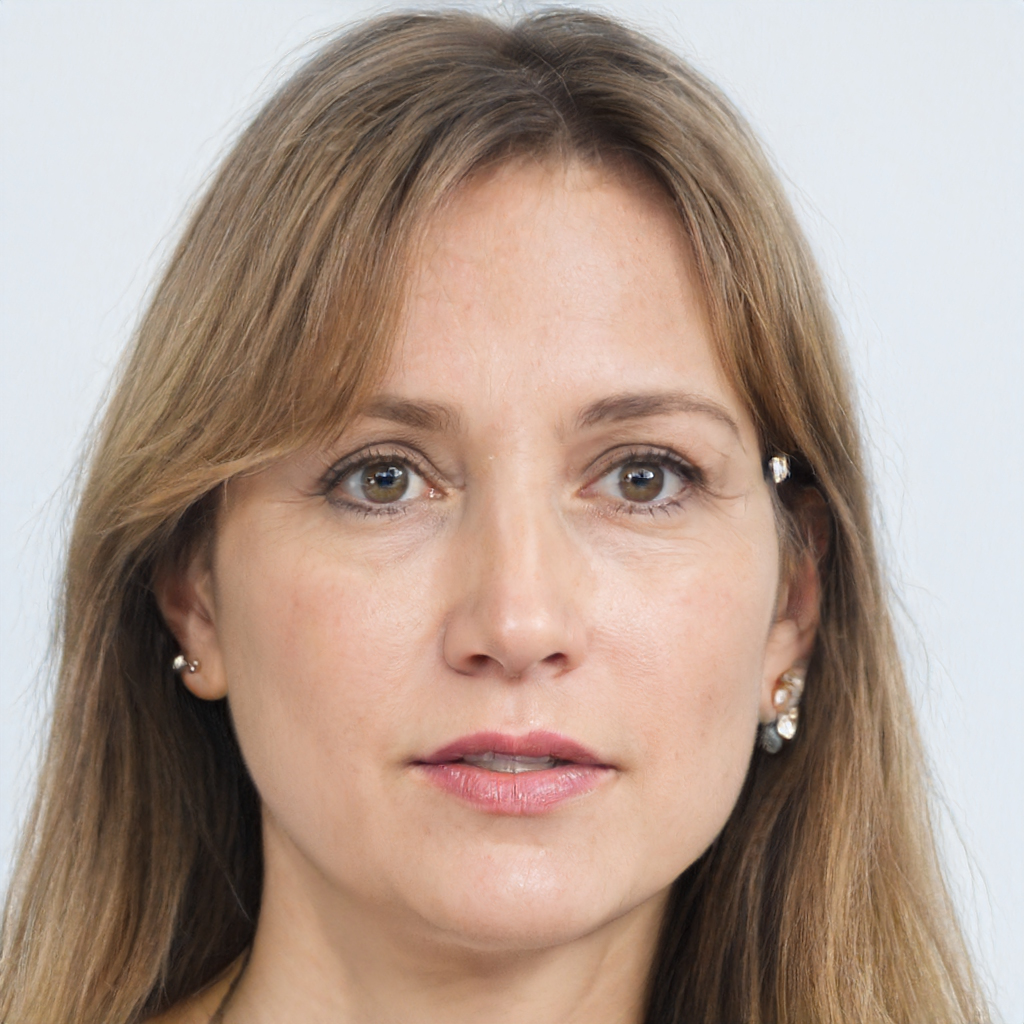
Label: Colored